Ventanas

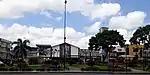
Central Park of Ventanas

The river is located in the center of the city, in summer it is very popular with citizens to bathe here, since at this time a small beach of sand and stones is formed which allows the people access and have a space to rest and enjoy the river. It is also visited by housewives who go to the river to wash their clothes, as was the custom in previous decades.